African forest elephant

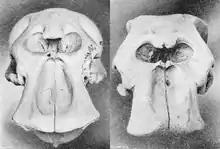
Skulls of African bush elephant (left) and African forest elephant (right)

The African forest elephant is considerably smaller than the African bush elephant, though the size of the species has been subject to contradictory estimates. A 2000 study suggested that bulls of the species reach a shoulder height of , and weighed , while cows were about tall at the shoulder and . However, a 2003 study of forest elephants at a reserve in Gabon did not find any elephants taller than . A 2015 study alternately suggested that fully grown African forest elephant males in optimal condition were only on average tall and in weight, with the largest individuals (representing less than 1 in 100,000 as a proportion of the total population) no bigger than tall and in weight.